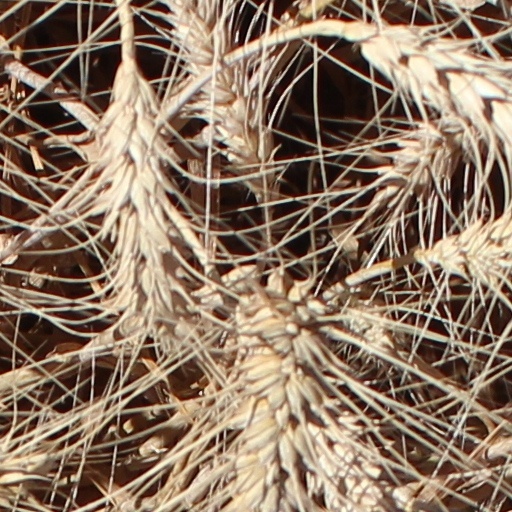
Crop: wheat